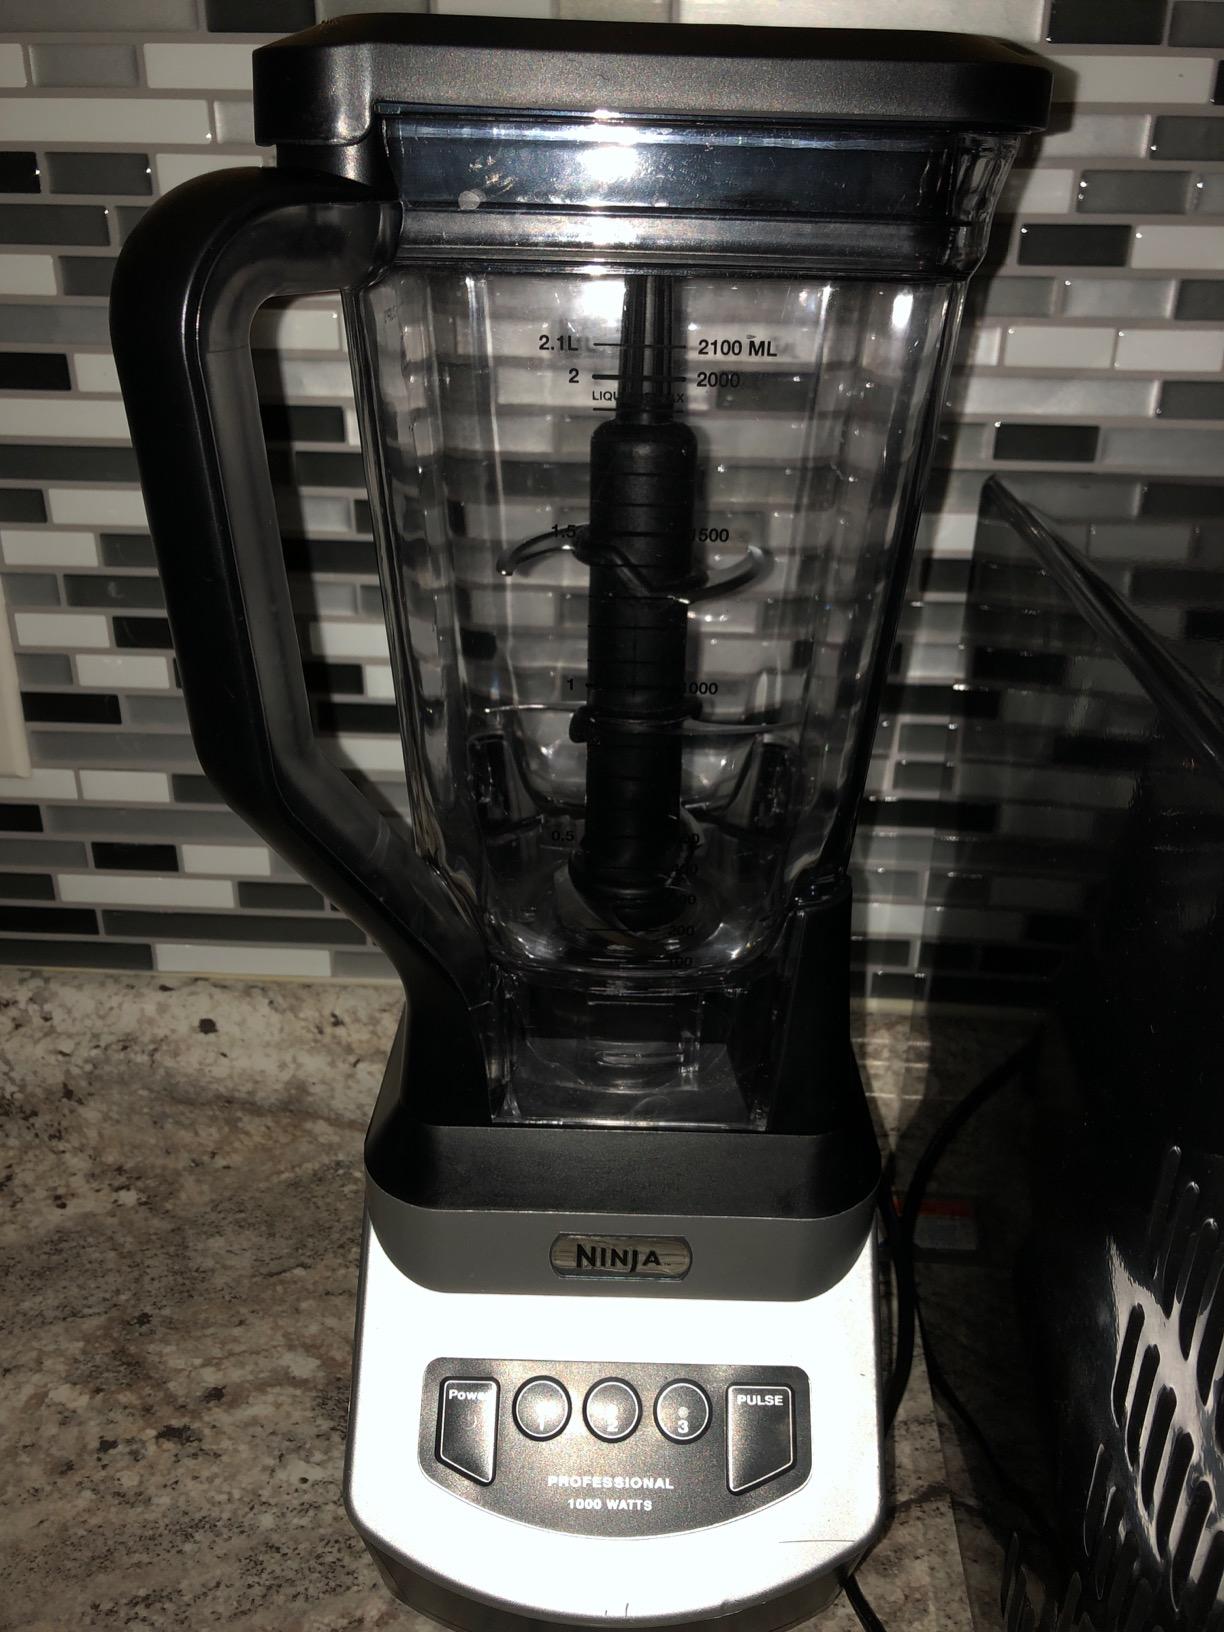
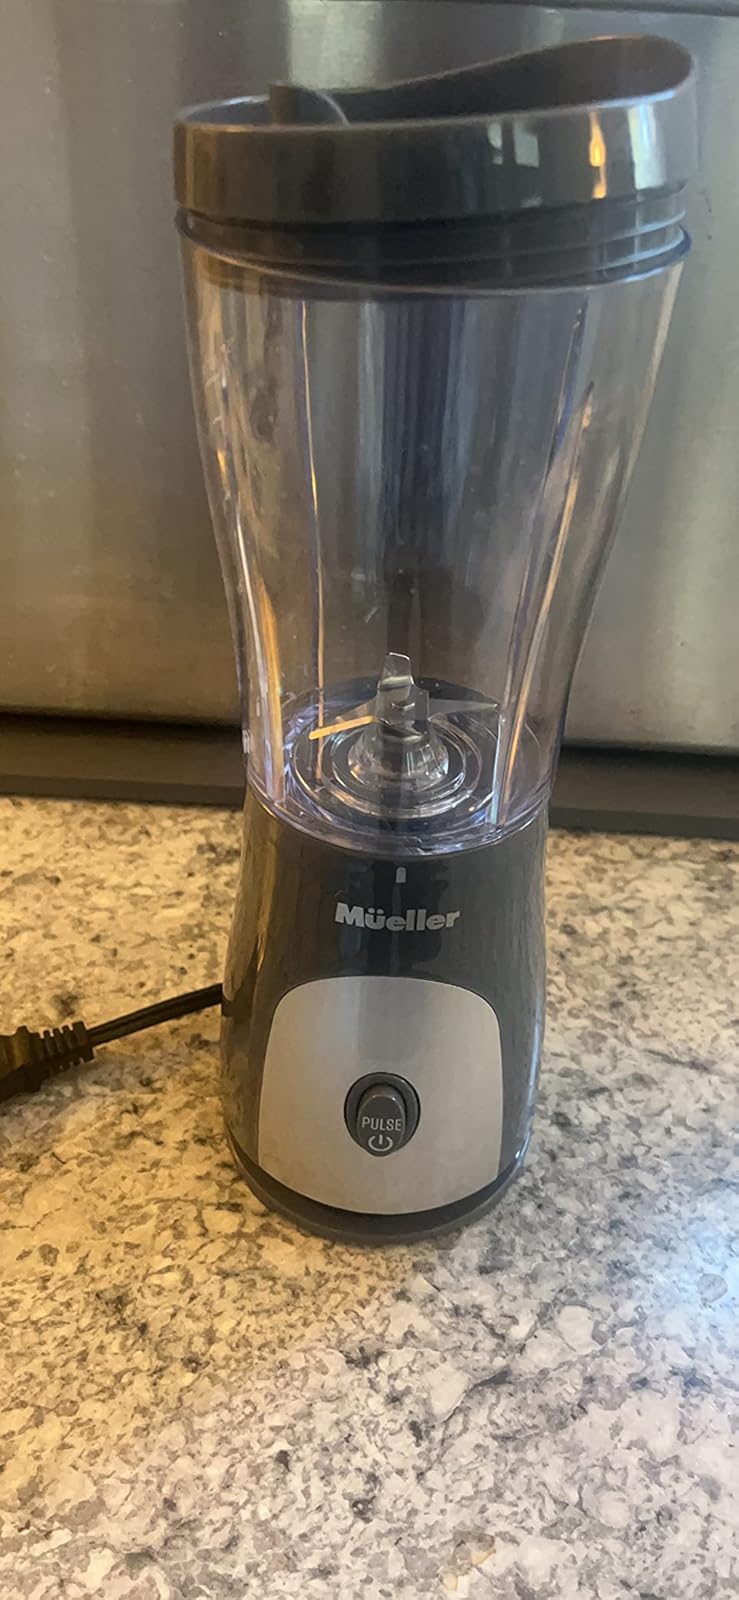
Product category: items_blender
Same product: no